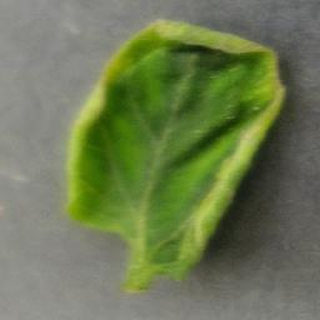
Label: tomato_yellow_leaf_curl_virus